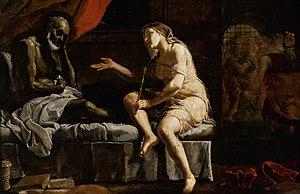
Mattia Preti (1613-1699) Boèce et la Philosophie, vers 1680 Huile sur toile - 185,4 x 254 cm La Valette, Palais magistral ou Palais du Grand Maître Photo
Anicius Manlius Severinus Boethius, communément appelé Boèce /bo.ɛs/, né vers 480 à Rome, mis à mort en 524 à Pavie par Théodoric le Grand, est un philosophe et homme politique latin. Contemporain de Cassiodore et de Clovis Iᵉʳ, il est témoin des derniers feux de l'Empire romain.